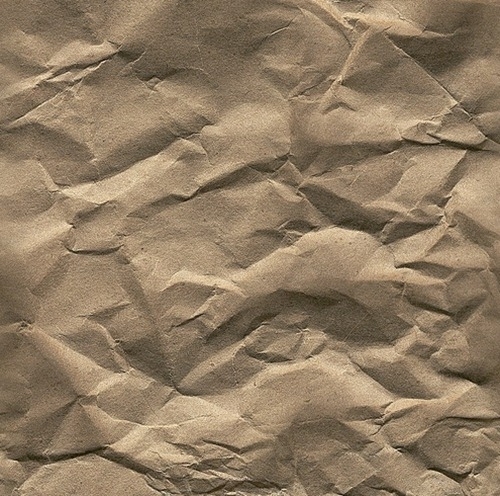
Texture: wrinkled